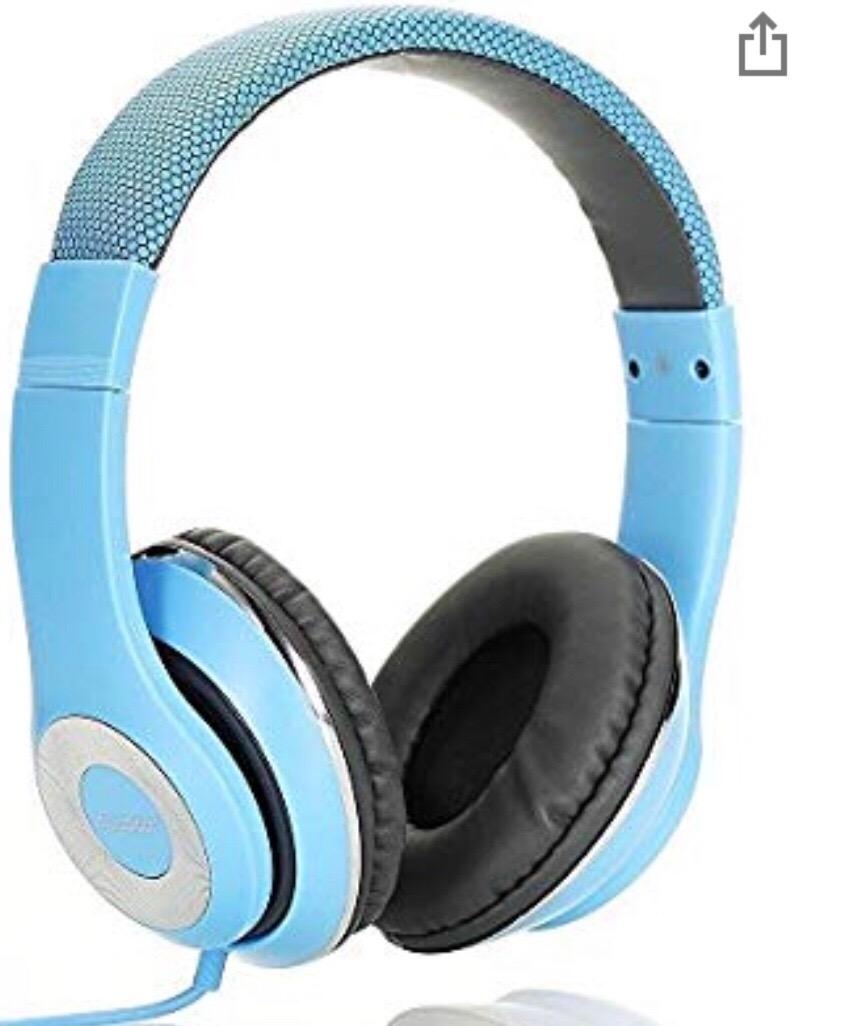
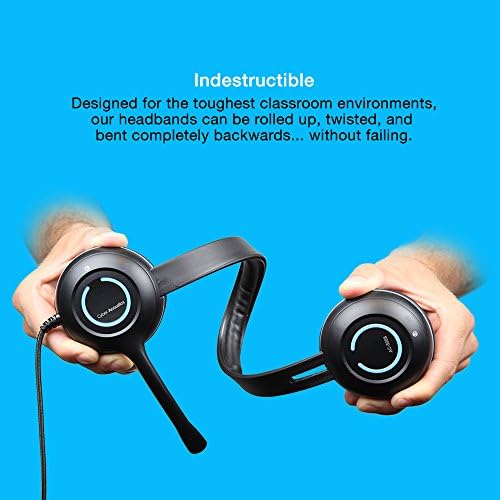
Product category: headphones
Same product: no